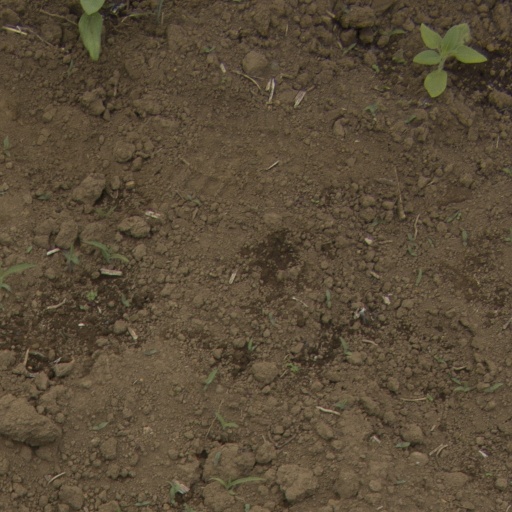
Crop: Jerusalem artichoke